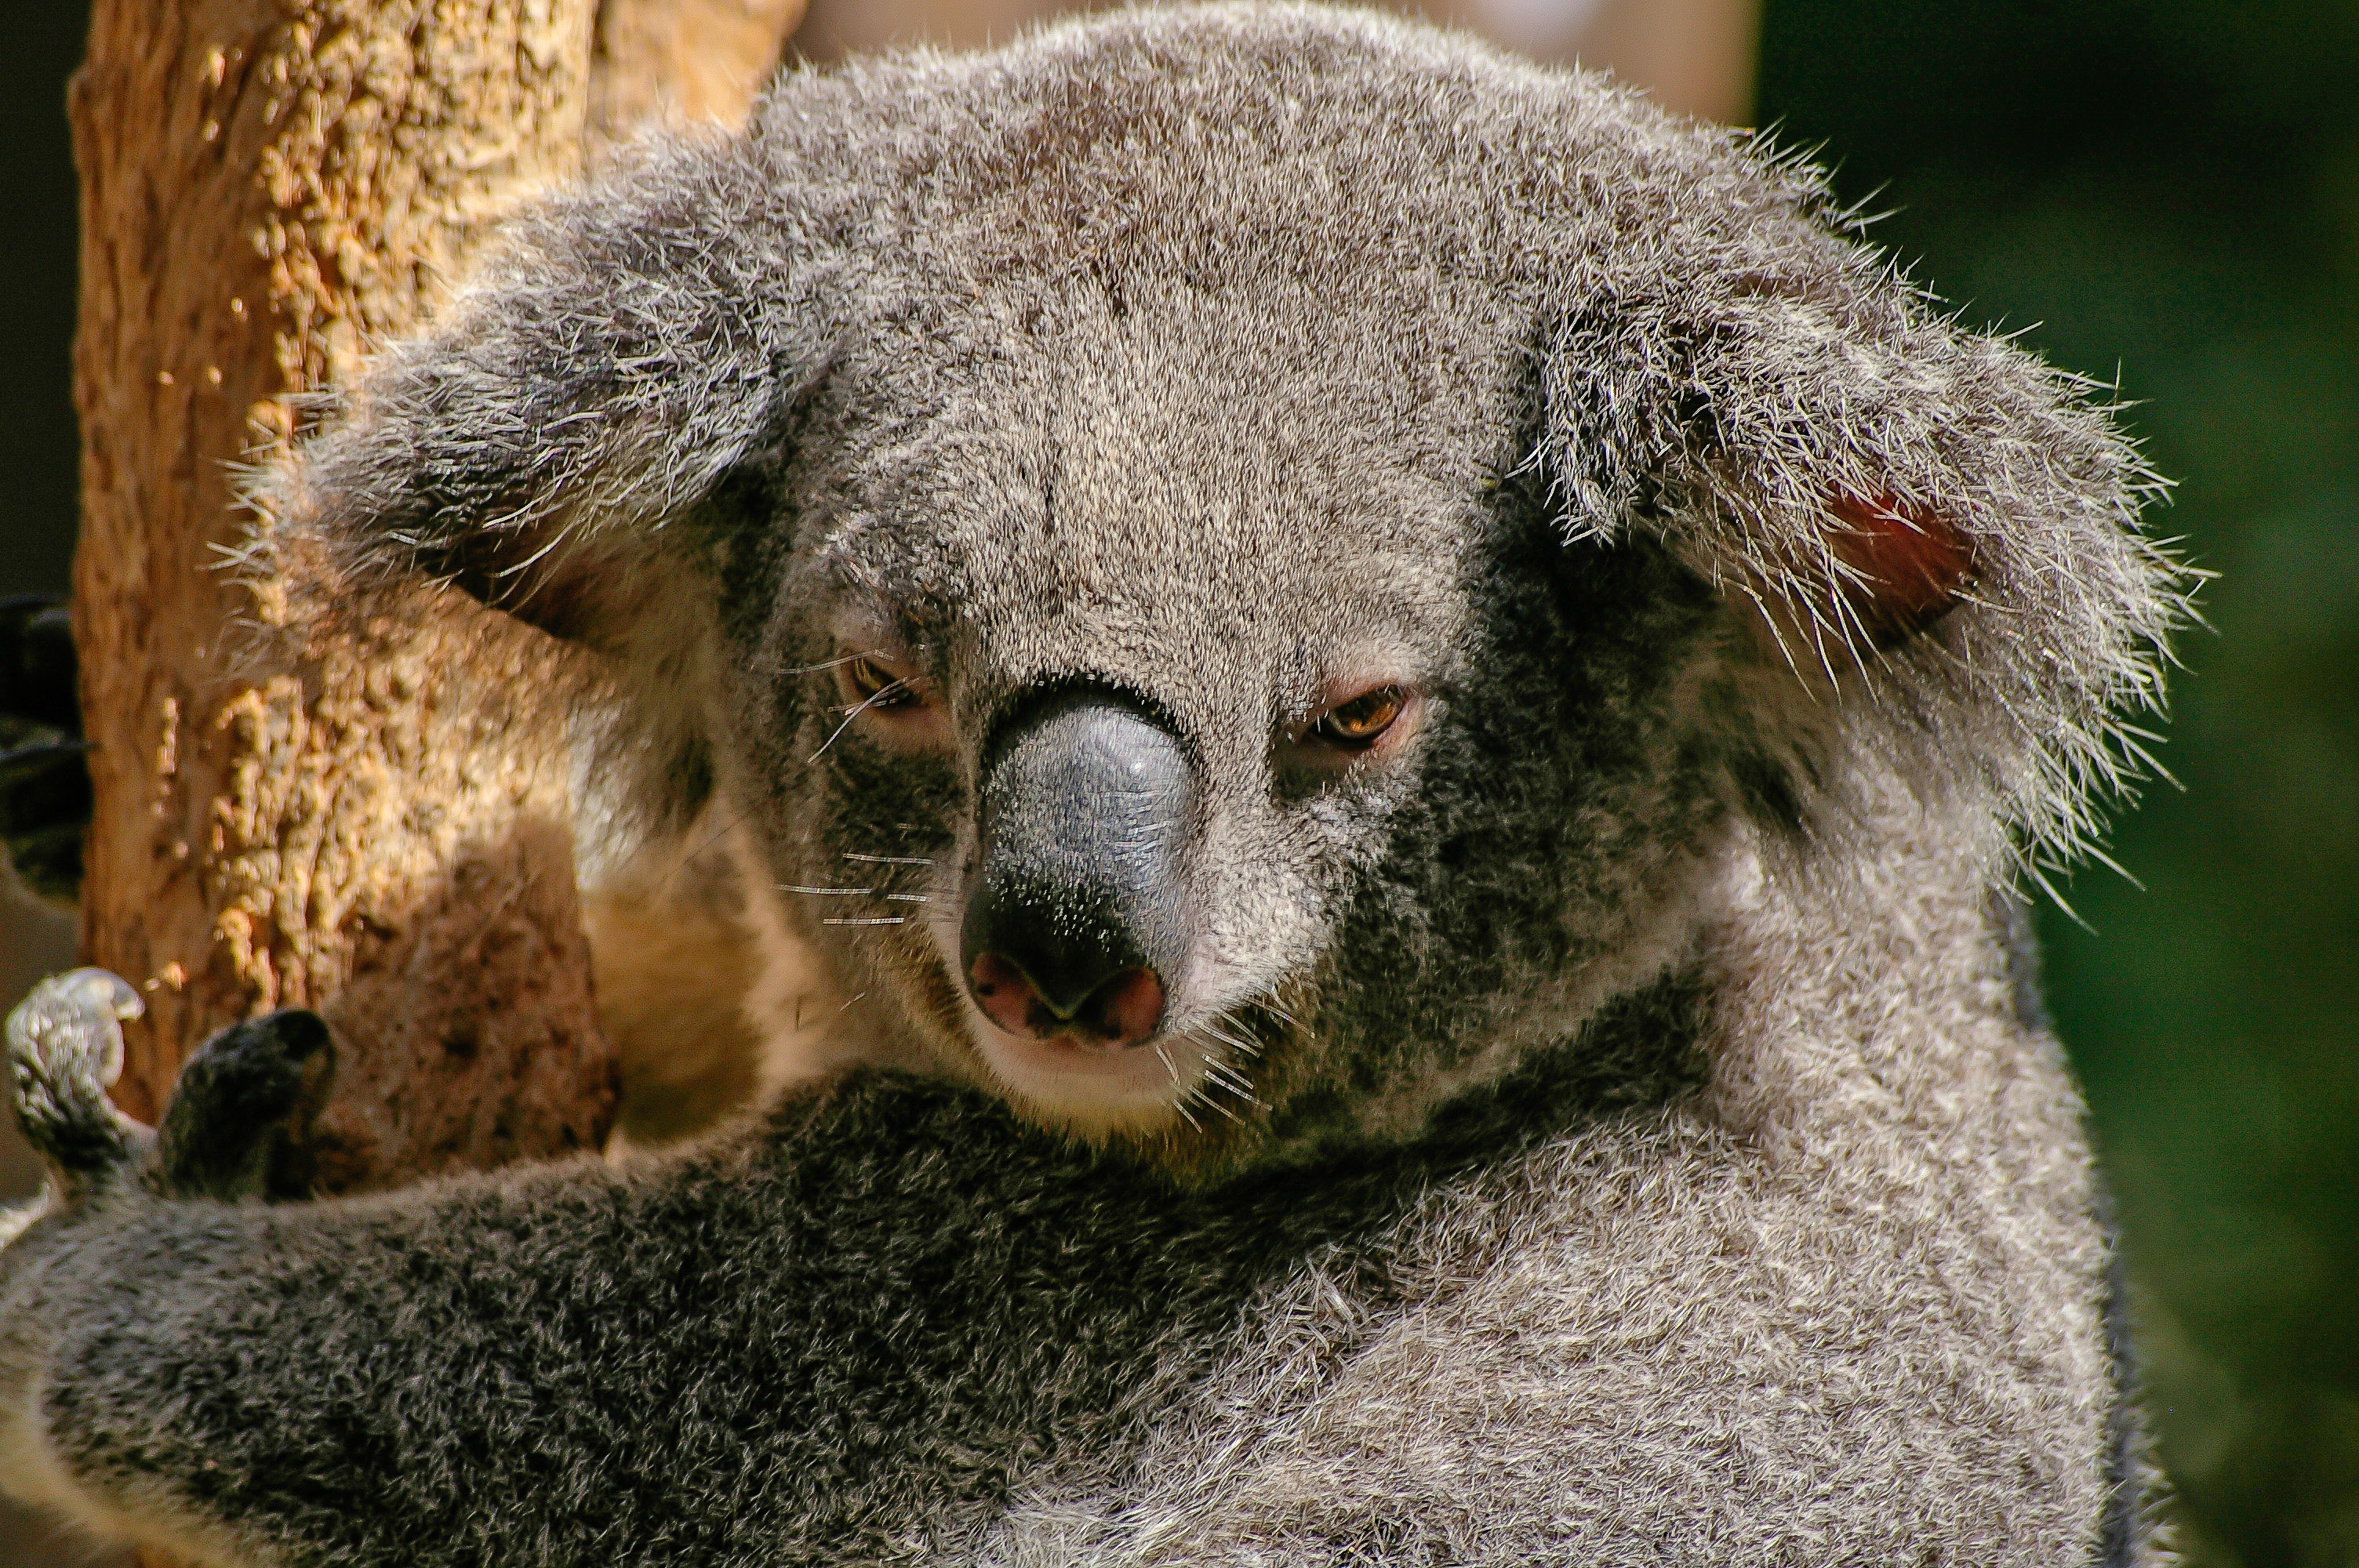
animal, cute, bear, wildlife, mammal, fauna, close up, grey, furry, vertebrate, koala, marsupial